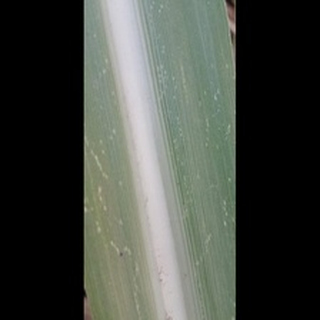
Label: sugarcane_mosaic